Tyrel (film)

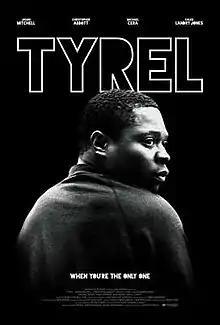
Theatrical release poster

Tyrel is a 2018 American comedy drama film written and directed by Sebastián Silva and starring Jason Mitchell, Christopher Abbott, Michael Cera, Caleb Landry Jones, and Reg E. Cathey in his final film role. The story follows a raucous guys' weekend where Tyler, a Black man, attempts to fit in with the mostly white guests.